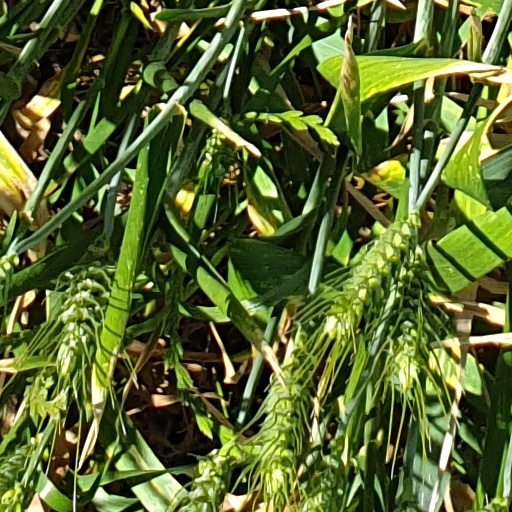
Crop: wheat